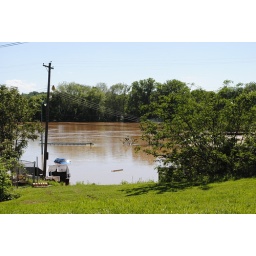
2010_0506 1898.. Not a toy car in a dirty bathtub